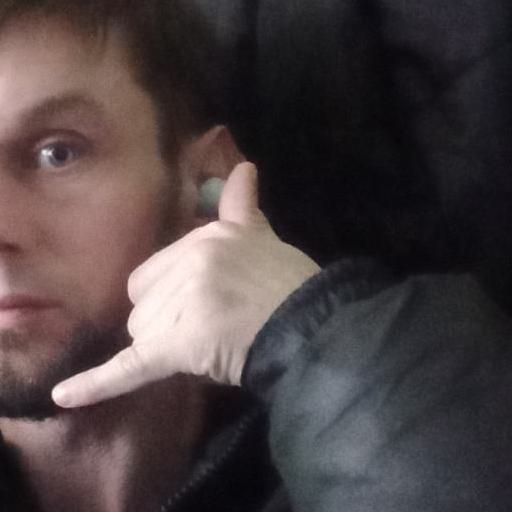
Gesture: call